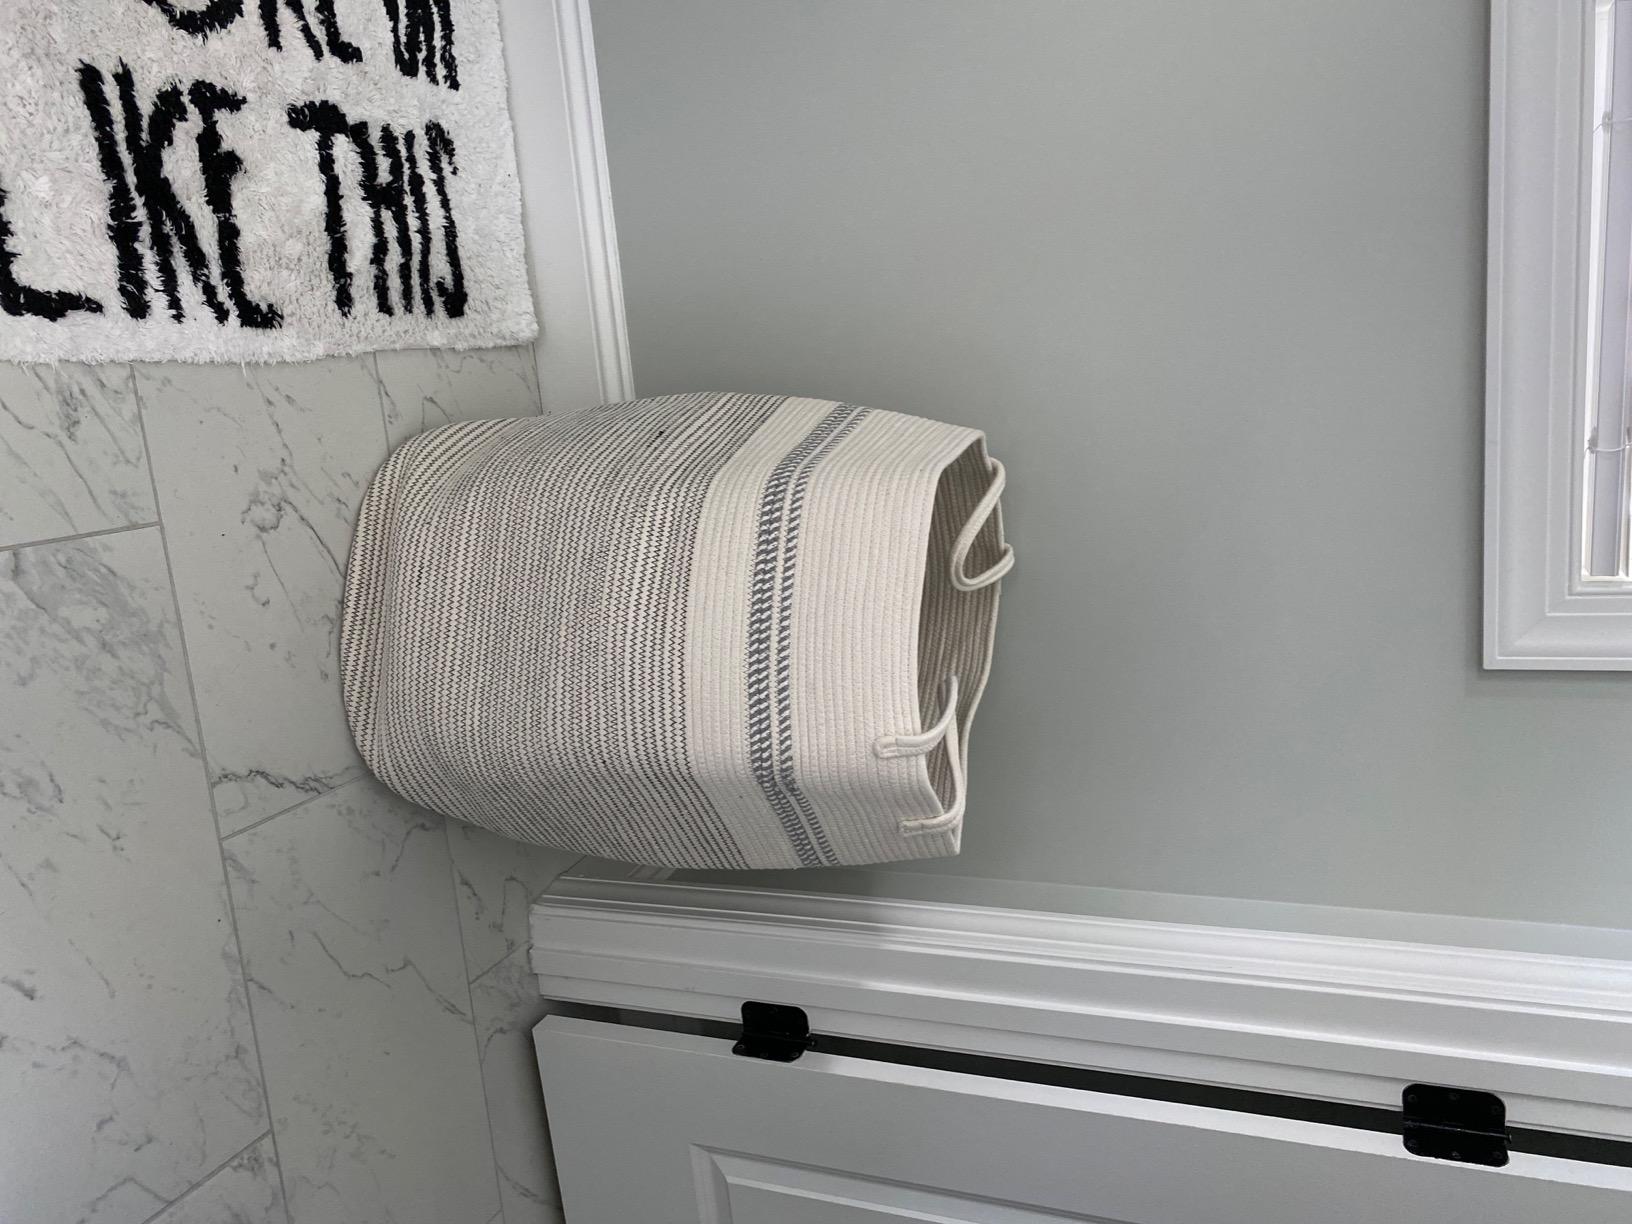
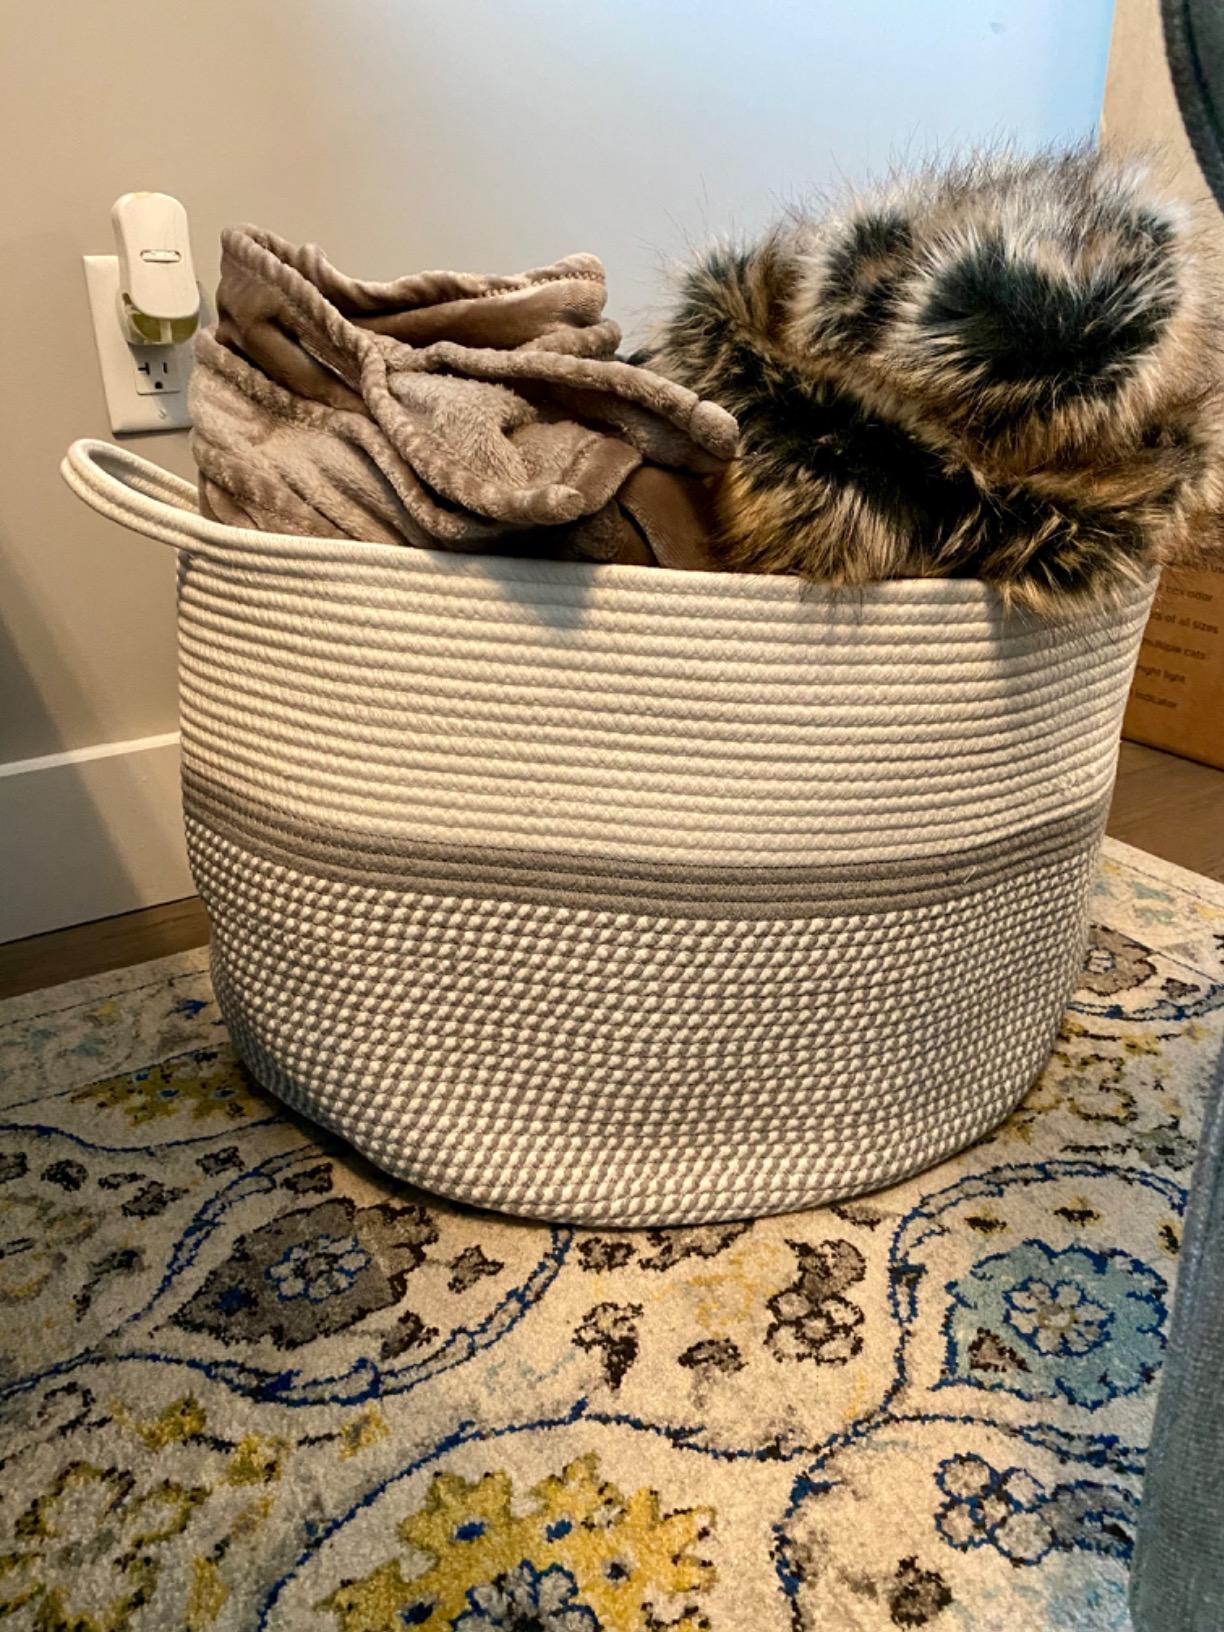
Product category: items_hamper
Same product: no